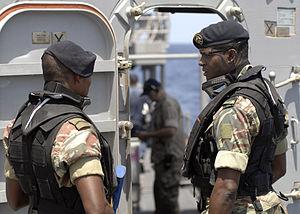
La garde côtiére du Cap-Vert est la seule marine militaire du Cap-Vert.